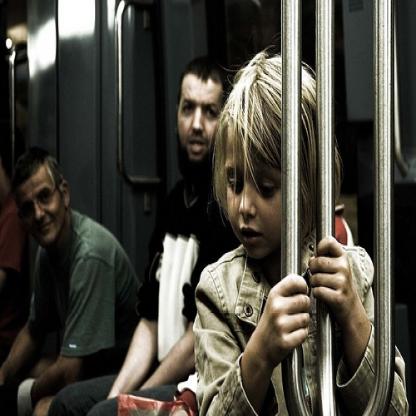
Scene: Indoor